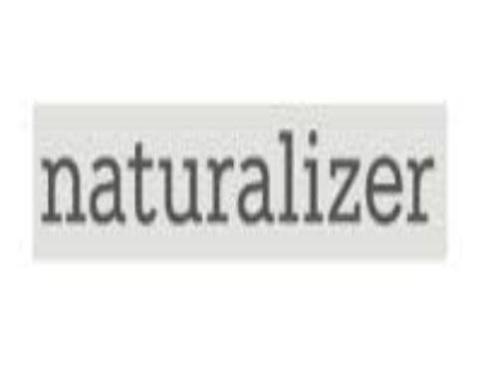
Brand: naturalizer-1
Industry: Clothes